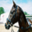
Label: horse